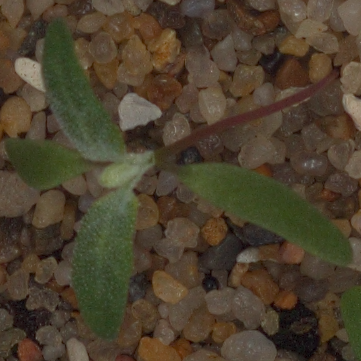
Label: fat_hen